Answer in natural language. Consider the 3D positions of the objects in the scene and not just the 2D positions in the image. Is the centerpoint of  Window (marked A) at a higher height than beds shadow with a blue floor (marked B)? Choose between the following options: no or yes
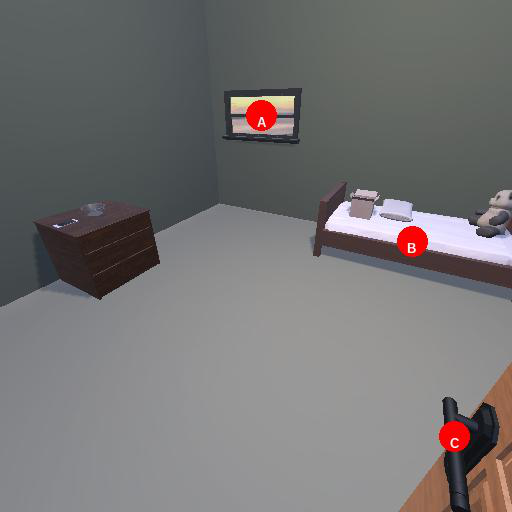
<answer>yes</answer>